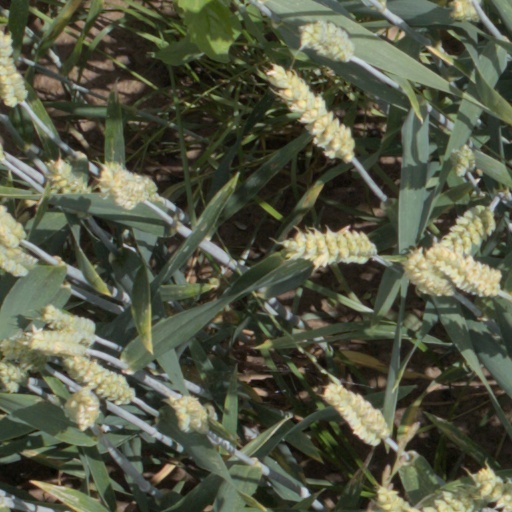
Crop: wheat